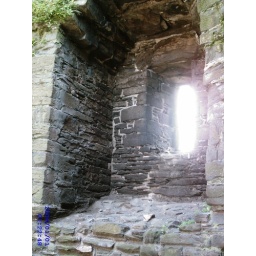
what light through yonder window break ; holiday in wales conwy castle